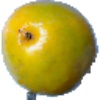
Label: maracuja